MS-13

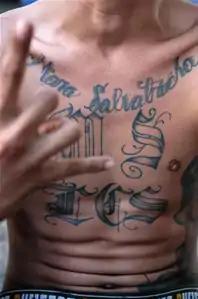
An MS gang sign and tattoos

Membership in Mara Salvatrucha consists primarily of Salvadorans and Salvadoran Americans, but also Hondurans, Guatemalans, Mexicans, and other Central and South Americans. Central Americans are the primary targets of violence and threats of violence by MS-13. Many of the victims are minors. Minors also make up the majority of suspects arrested for killings attributed to MS-13. MS-13 gang members typically arrive in the United States from Central America as unaccompanied minors. Many school districts receiving Central American migrants were reluctant to admit unaccompanied teenagers when they arrived from Central America, which left them at home and vulnerable to gang recruitment. Recruitment is often forced. In El Salvador, children are recruited while traveling to school, church, or work. Incarcerated youth are usually impressed into a gang during their incarceration. MS-13 are notorious for their violence and a subcultural moral code based on merciless retribution. Aspirants are beaten for 13 seconds as an initiation to join the gang, a ritual known as "jumping-in". At least one faction of MS-13 – the Fulton clique in Los Angeles – has required prospective members to commit a murder in order to be considered for full-fledged membership.